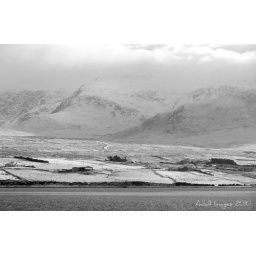
North facing cliffs and corries of Curraun hill after overnight snow.View Original size to see the sheep in the fields.